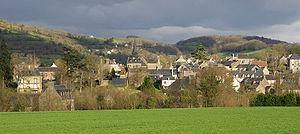
Vue partielle du bourg de Clécy
La Normandie est un territoire géographique et culturel, situé dans le Nord-Ouest de la France et bordé par la Manche ; il a traversé différentes époques historiques, malgré une absence de reconnaissance administrative entre la Révolution française de 1789 et la réforme territoriale de 2015. Les frontières continentales historiques de la province de l'Ancien Régime épousent assez fidèlement celles de la région administrative contemporaine.
Cet article décrit la géographie de la Normandie.
Clécy est une commune française, située dans le département du Calvados en région Normandie, peuplée de 1 276 habitants.